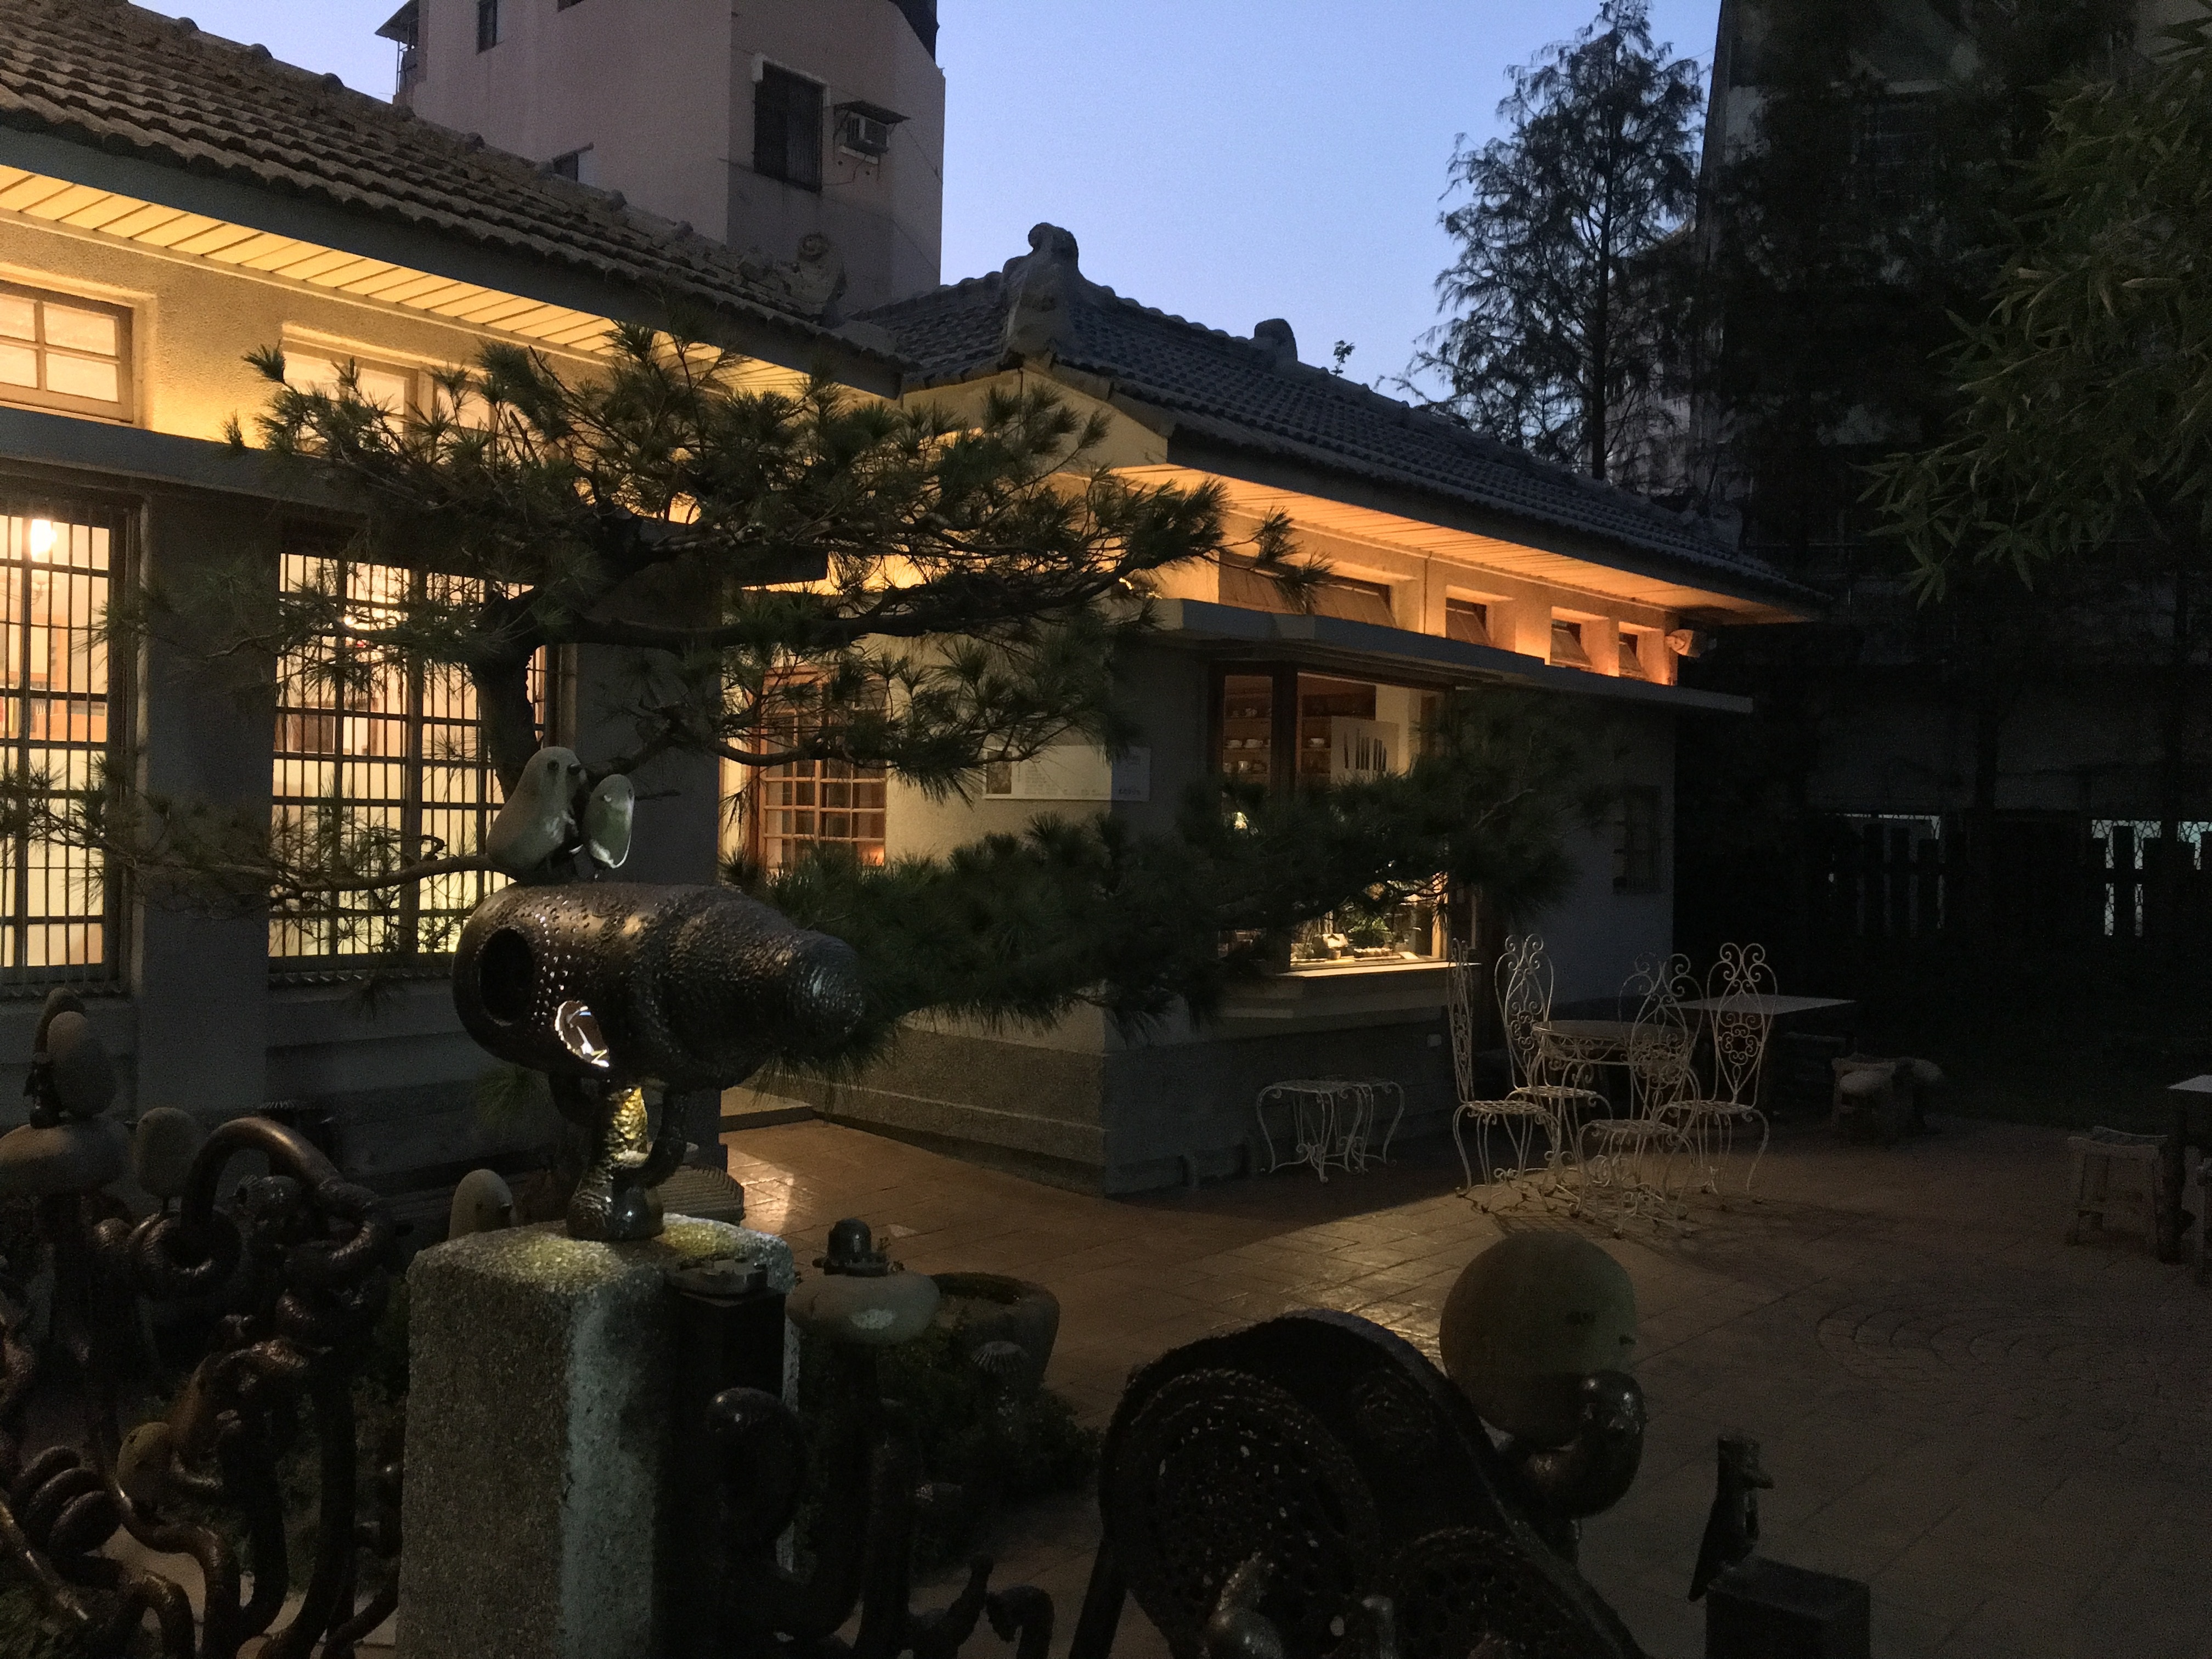
screenshot